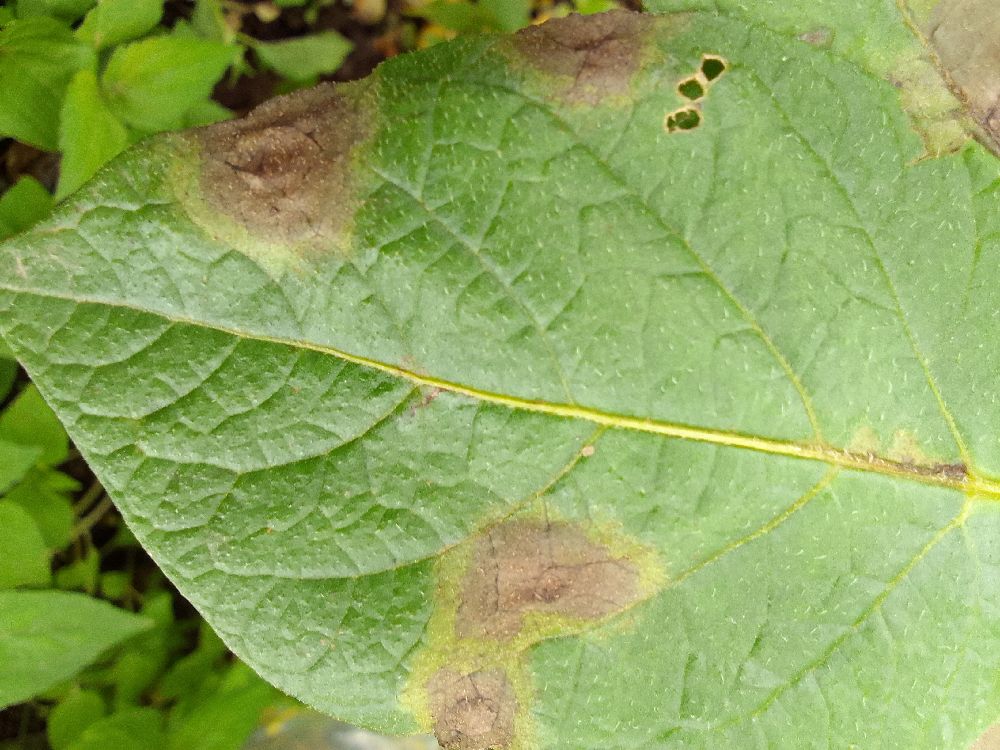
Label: Late blight